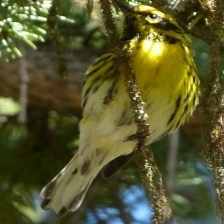
Species: TOWNSENDS WARBLER
Scientific name: SETOPHAGA TOWNSENDI